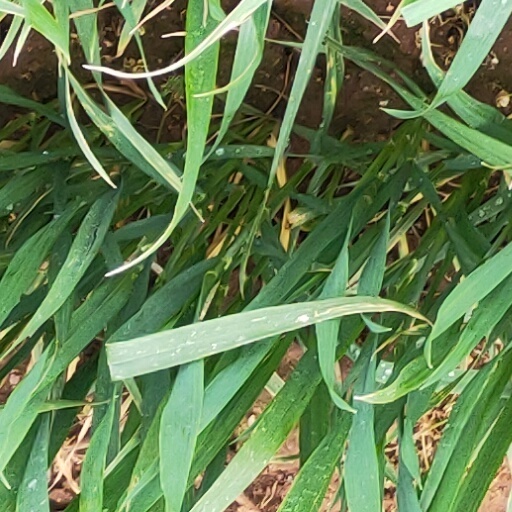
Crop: wheat